Femarelle

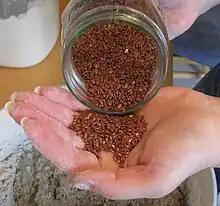
One of the ingredients in Femarelle is flaxseed.

Femarelle is a dietary supplement that is a mixture of DT56a (a tofu extract) and flaxseed powder, that may act as a selective estrogen receptor modulator (SERM). In 2008 an application was submitted to the European Food Safety Authority to market Femarelle with a health claim, namely that it can reduce the risk for osteoporosis and other bone disorders; the EFSA found that "the food/constituent for which the claim is made, i.e. Femarelle, has not been sufficiently characterised" and that "a cause and effect relationship has not been established between the consumption of Femarelle and increased BMD, increased bone formation, or decreased risk of osteoporosis or other bone disorders in post-menopausal women."